North Carolina–Moldova National Guard Partnership

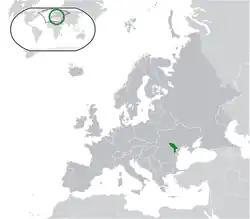
Moldova

The North Carolina–Moldova National Guard Partnership is one of 25 European partnerships that make up the U.S. European Command State Partnership Program and one of 88 worldwide partnerships that make up the National Guard State Partnership Program. The Partnership was formalized on April 22, 1999. It has since evolved into a partnership that includes the efforts of many more organizations and individuals such as private firms, civic organizations and non-profit agencies. The partnership is a bi-lateral association with planning committees in both North Carolina and the Republic of Moldova who work together in a cooperative effort to improve and enrich the lives of everyone it touches.